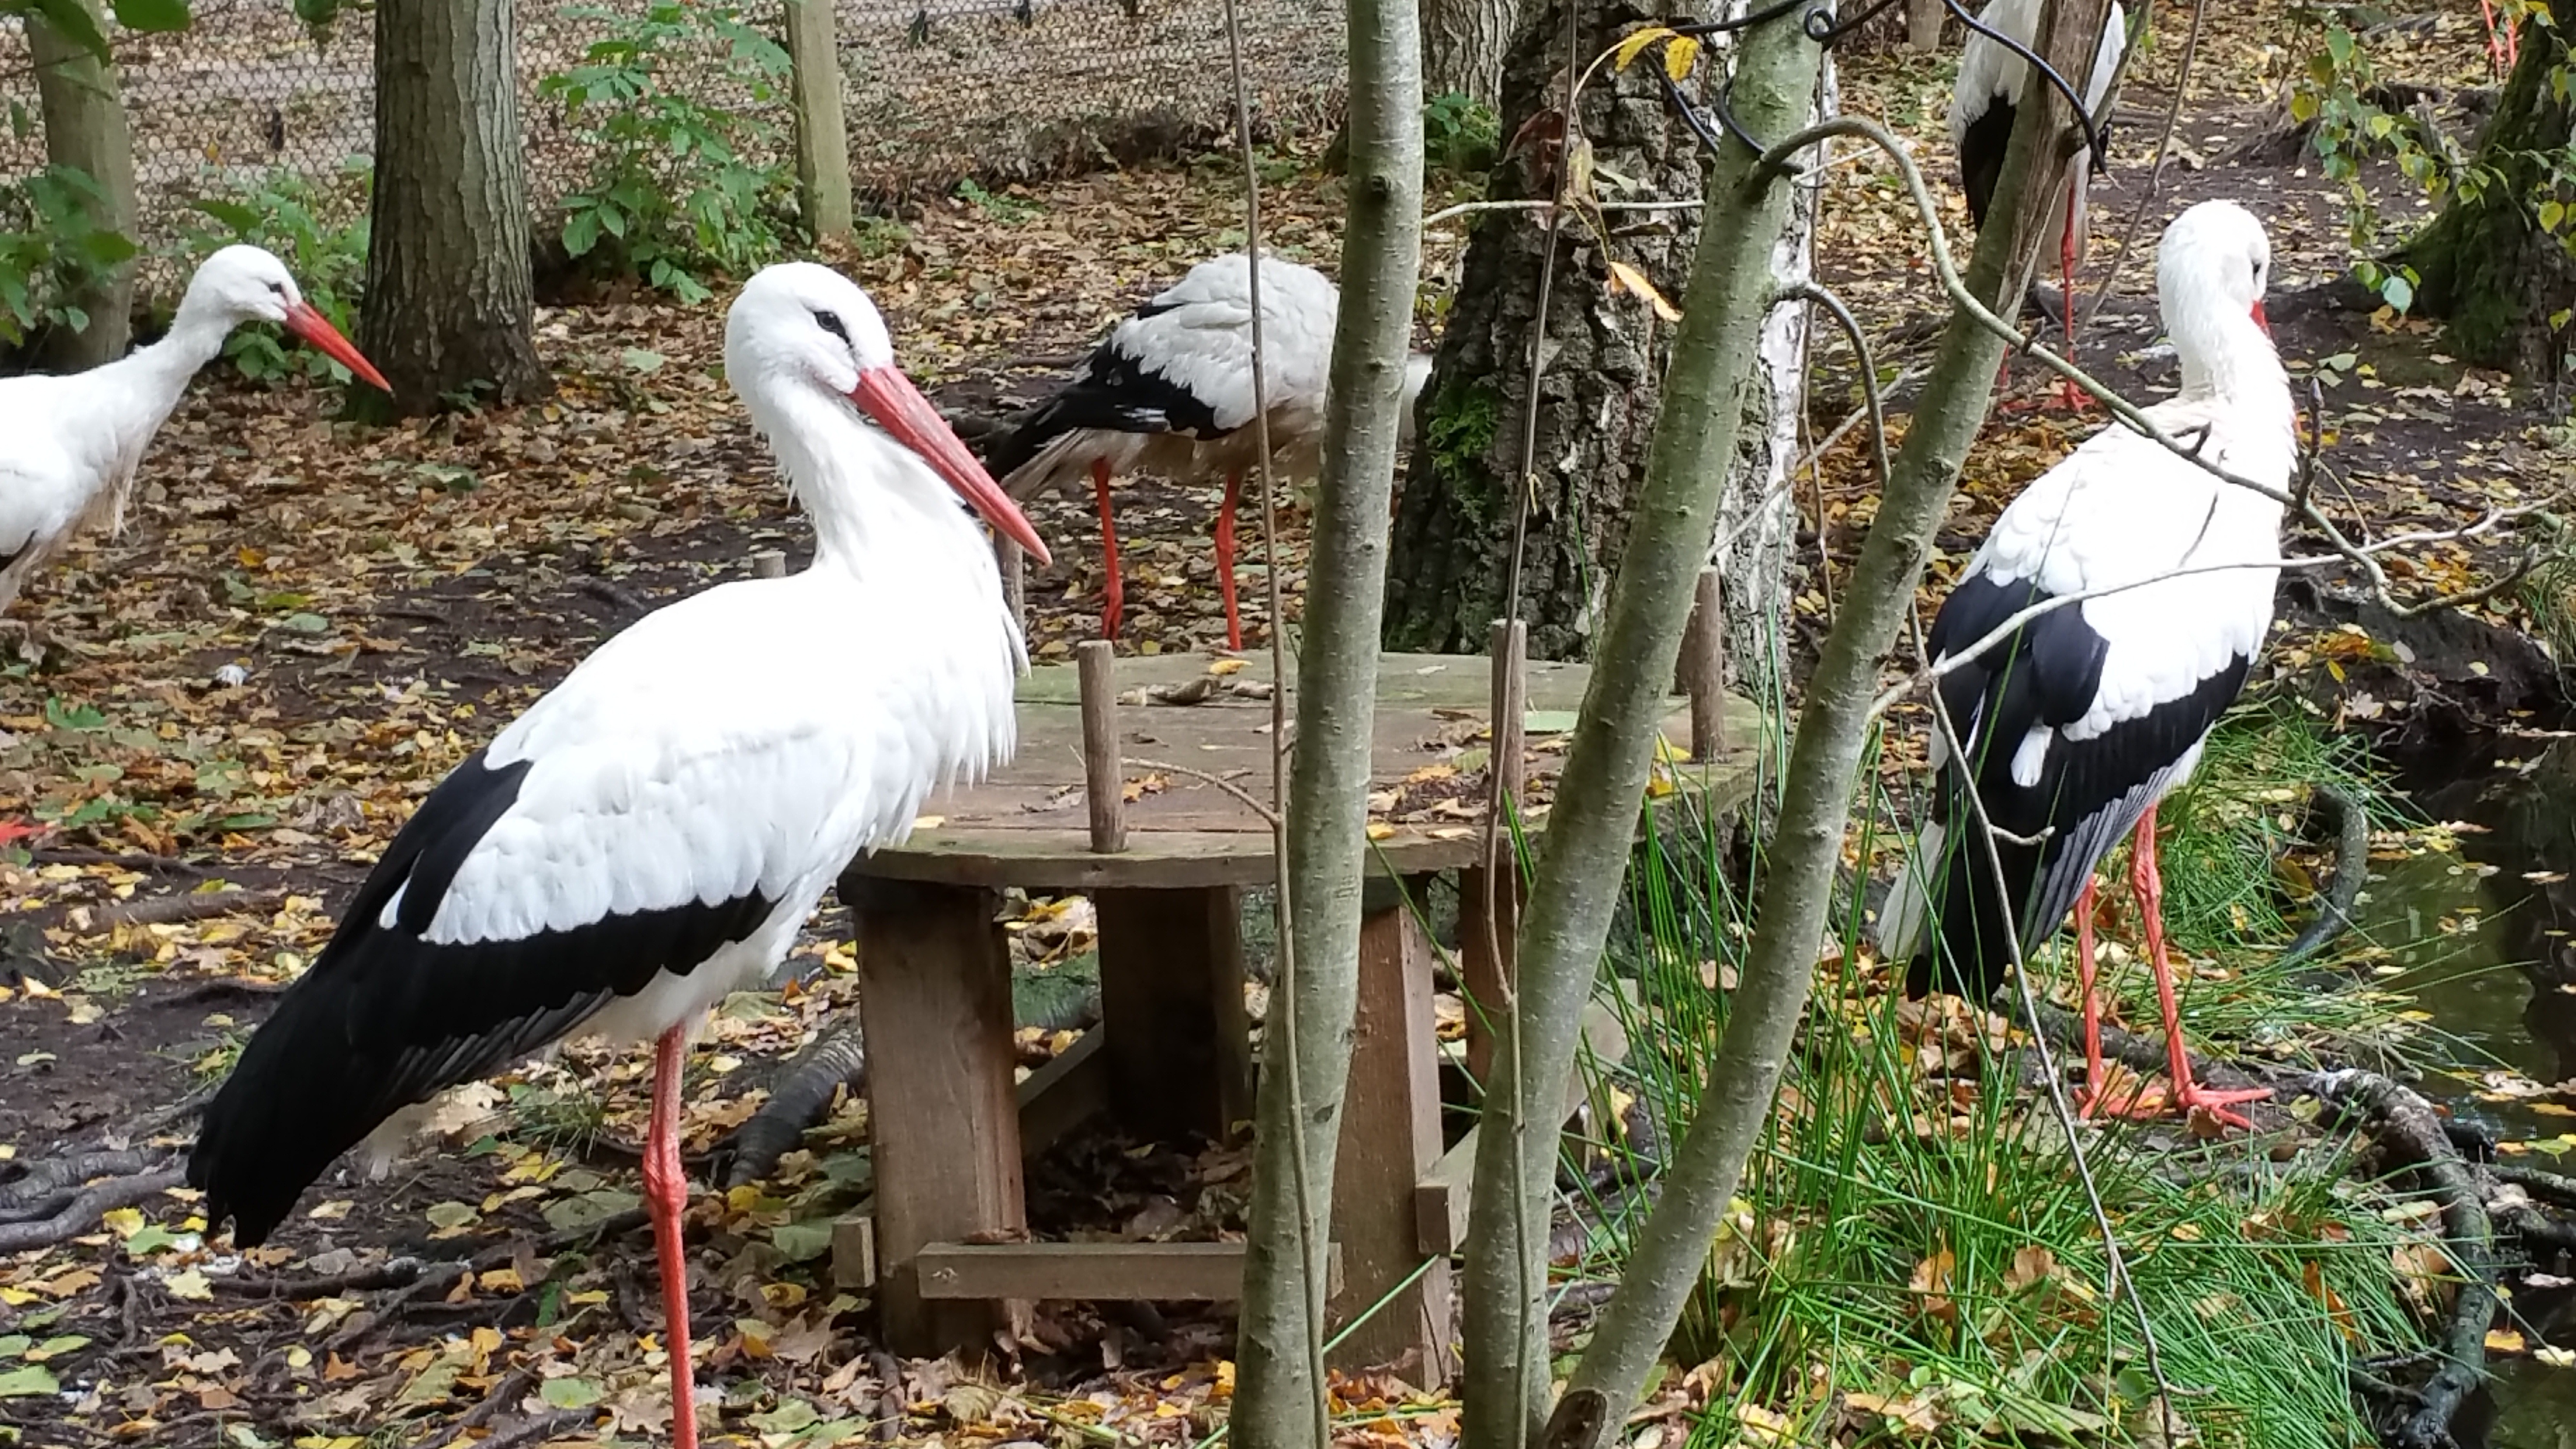
nature, bird, wildlife, zoo, fauna, stork, animals, vertebrate, white stork, storks, ciconiiformes